Hundvåkøy Church

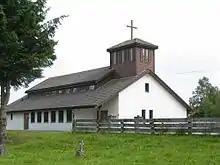
View of the church

Hundvåkøy Church is an annex chapel of the Church of Norway in Austevoll Municipality in Vestland county, Norway. It is located in the village of Austevollshella on the island of Hundvåko. It is one of the five churches for the Austevoll parish which is part of the Fana prosti (deanery) in the Diocese of Bjørgvin. The white, concrete and wood chapel was built in a long church design in 1990 using plans drawn up by the architectural firm "Planconsult" based in Storebø. The chapel seats about 220 people.